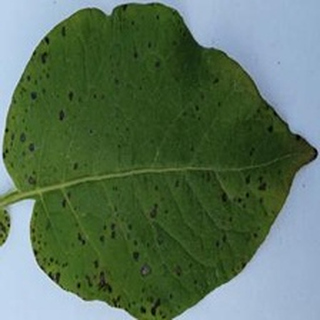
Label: potato_early_blight